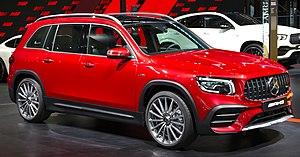
Le Mercedes-Benz Classe GLB est un SUV compact produit par le constructeur automobile allemand Mercedes-Benz à partir de 2019.